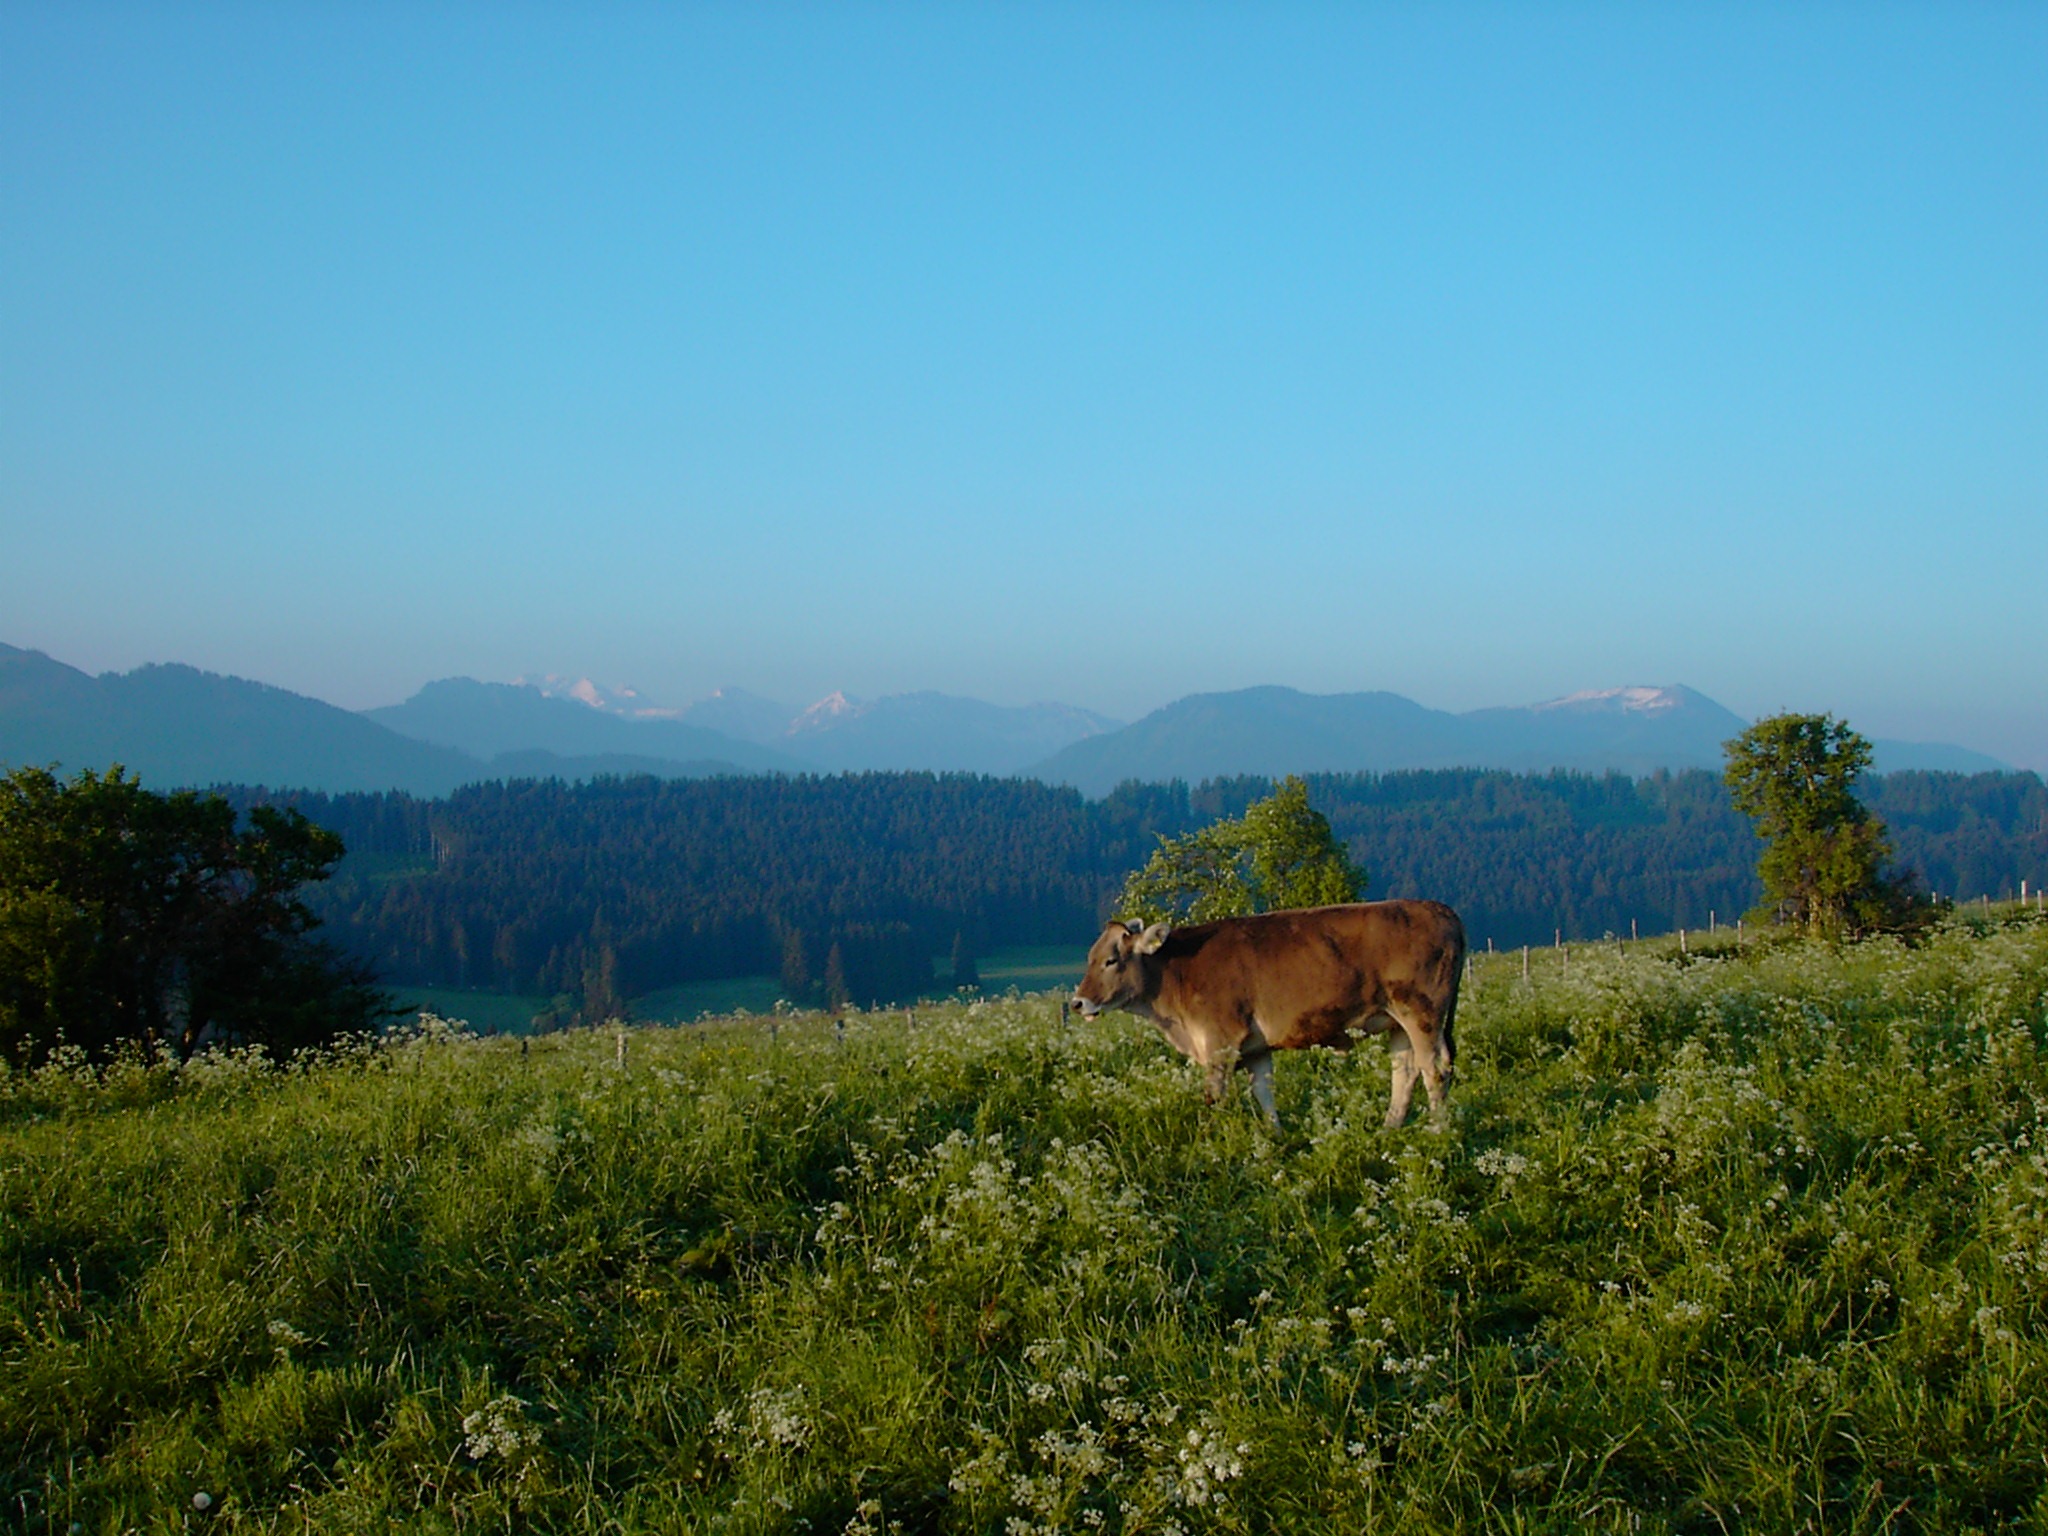
landscape, wilderness, mountain, field, meadow, prairie, hill, valley, mountain range, pasture, grazing, ranch, agriculture, plain, grassland, plateau, ecosystem, early in the morning, rural area, mountain panorama, brown swiss, oy mittelberg, natural environment, mountainous landforms, early bird has gold in the mouth